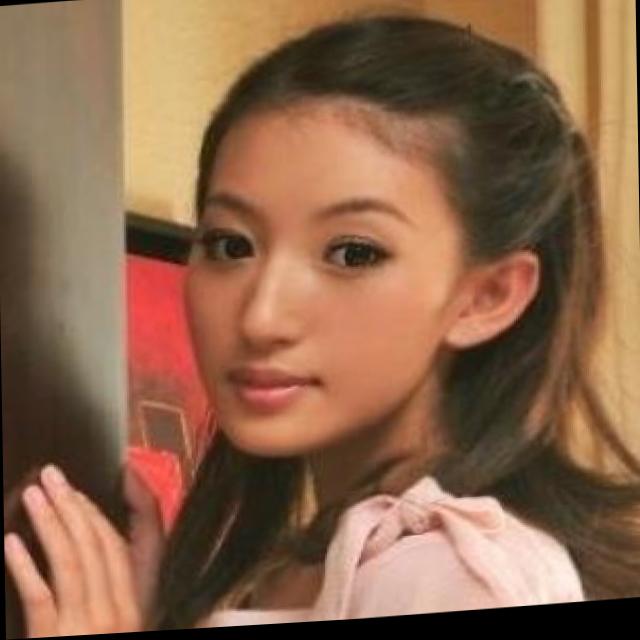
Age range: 13-20